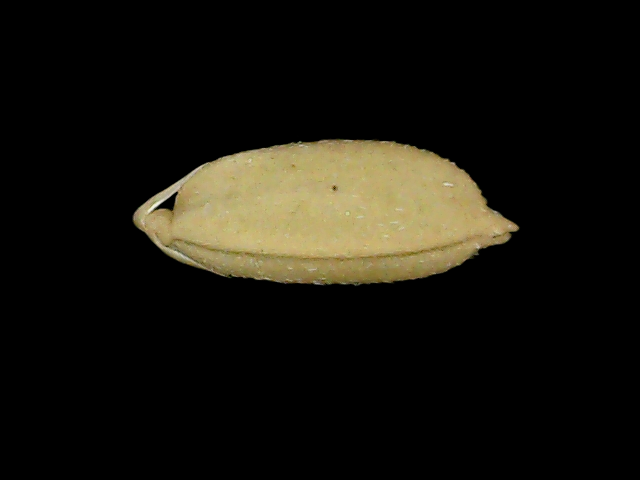
Rice variety: Bd52